Siege of Emesa (253)

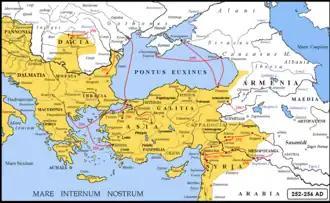
Invasions of the Roman East, AD.

In 252/253, Shapur took advantage of the chaos that had been established in the Roman Empire at this time. Cyriades, a Roman rebel who would play a role in the subsequent Persian conquest of Antioch, probably paved the way for the invaders by causing riots in the eastern provinces, riots apparently mentioned in the "Sibylline Oracles". According to it, when the Persians invaded, Antioch was taken, pillaged, deprived of citizens (its population became captives) and destroyed; "Hierapolis" (modern Manbij), "Beroia" (modern Aleppo) and "Chalcis" (modern Qinnasrin) suffered the same fate, before all of Roman Syria and parts of Asia were devastated and pillaged. John Malalas, citing Domninus, alludes to the role of Cyriades in the conquest of Antioch and briefly mentions Shapur's invasion of Syria through Chalcis, which he called the "Syrian Gate".